José Leandro Andrade

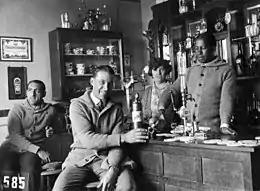
Andrade (behind the bar) serving a drink to his Uruguayan teammates in Amsterdam (1928)

Andrade was born in Salto in 1901 to an Argentine mother (Anastasia Quiroz, also spelled Vázquez). José Ignacio Andrade, who is believed to have been his father, was listed on his birth certificate as a witness. The older Andrade, who was 98 years old at the time of José Leandro Andrade's birth, had been an expert in African magic and is believed to have been an African-born slave who had escaped from Brazil.